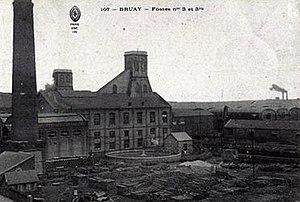
Fosse n° 3 de la Compagnie des mines de Bruay, ouverte en 1866 et fin de l' exploitation en Décembre 1966.